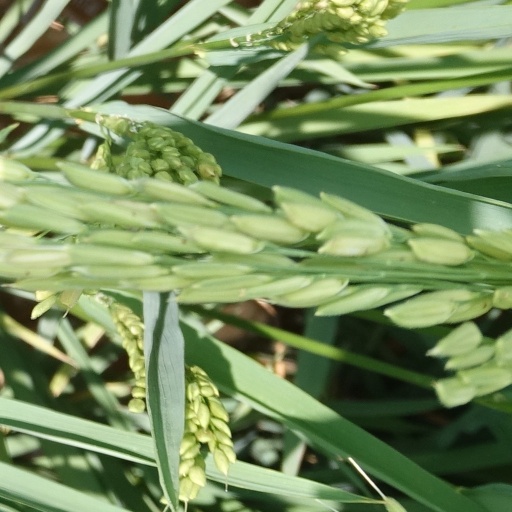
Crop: rice